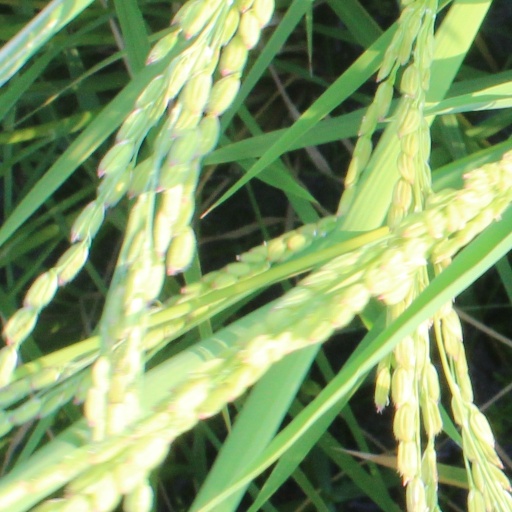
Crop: rice